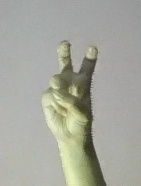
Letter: toot